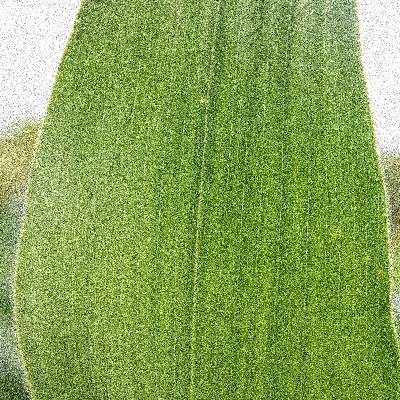
Label: Corn_(Maize)___Leaf_Spot